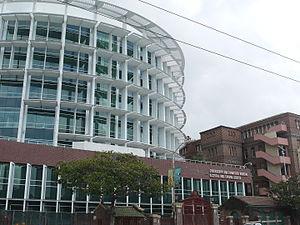
Le Zuckerberg San Francisco General Hospital and Trauma Center est le principal hôpital public de San Francisco, en Californie, et le seul centre de traumatologie de niveau 1 pour les 1,5 million d'habitants de San Francisco et le nord du comté de San Mateo. À la suite d'un don de 75 millions de dollars du fondateur de Facebook Mark Zuckerberg et de son épouse Priscilla Chan en 2015 qui permet de moderniser l'hôpital, celui-ci est renommé en l'honneur du couple.